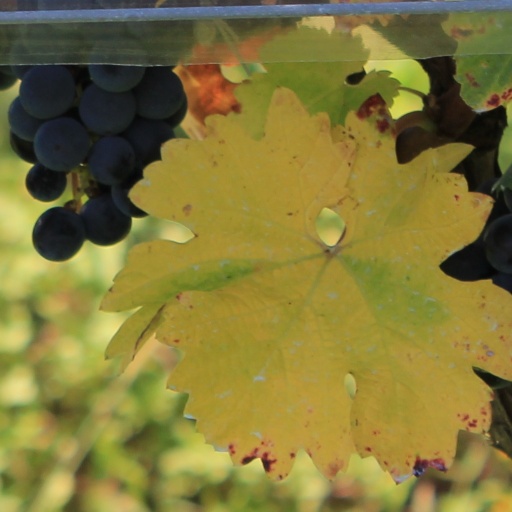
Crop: grape